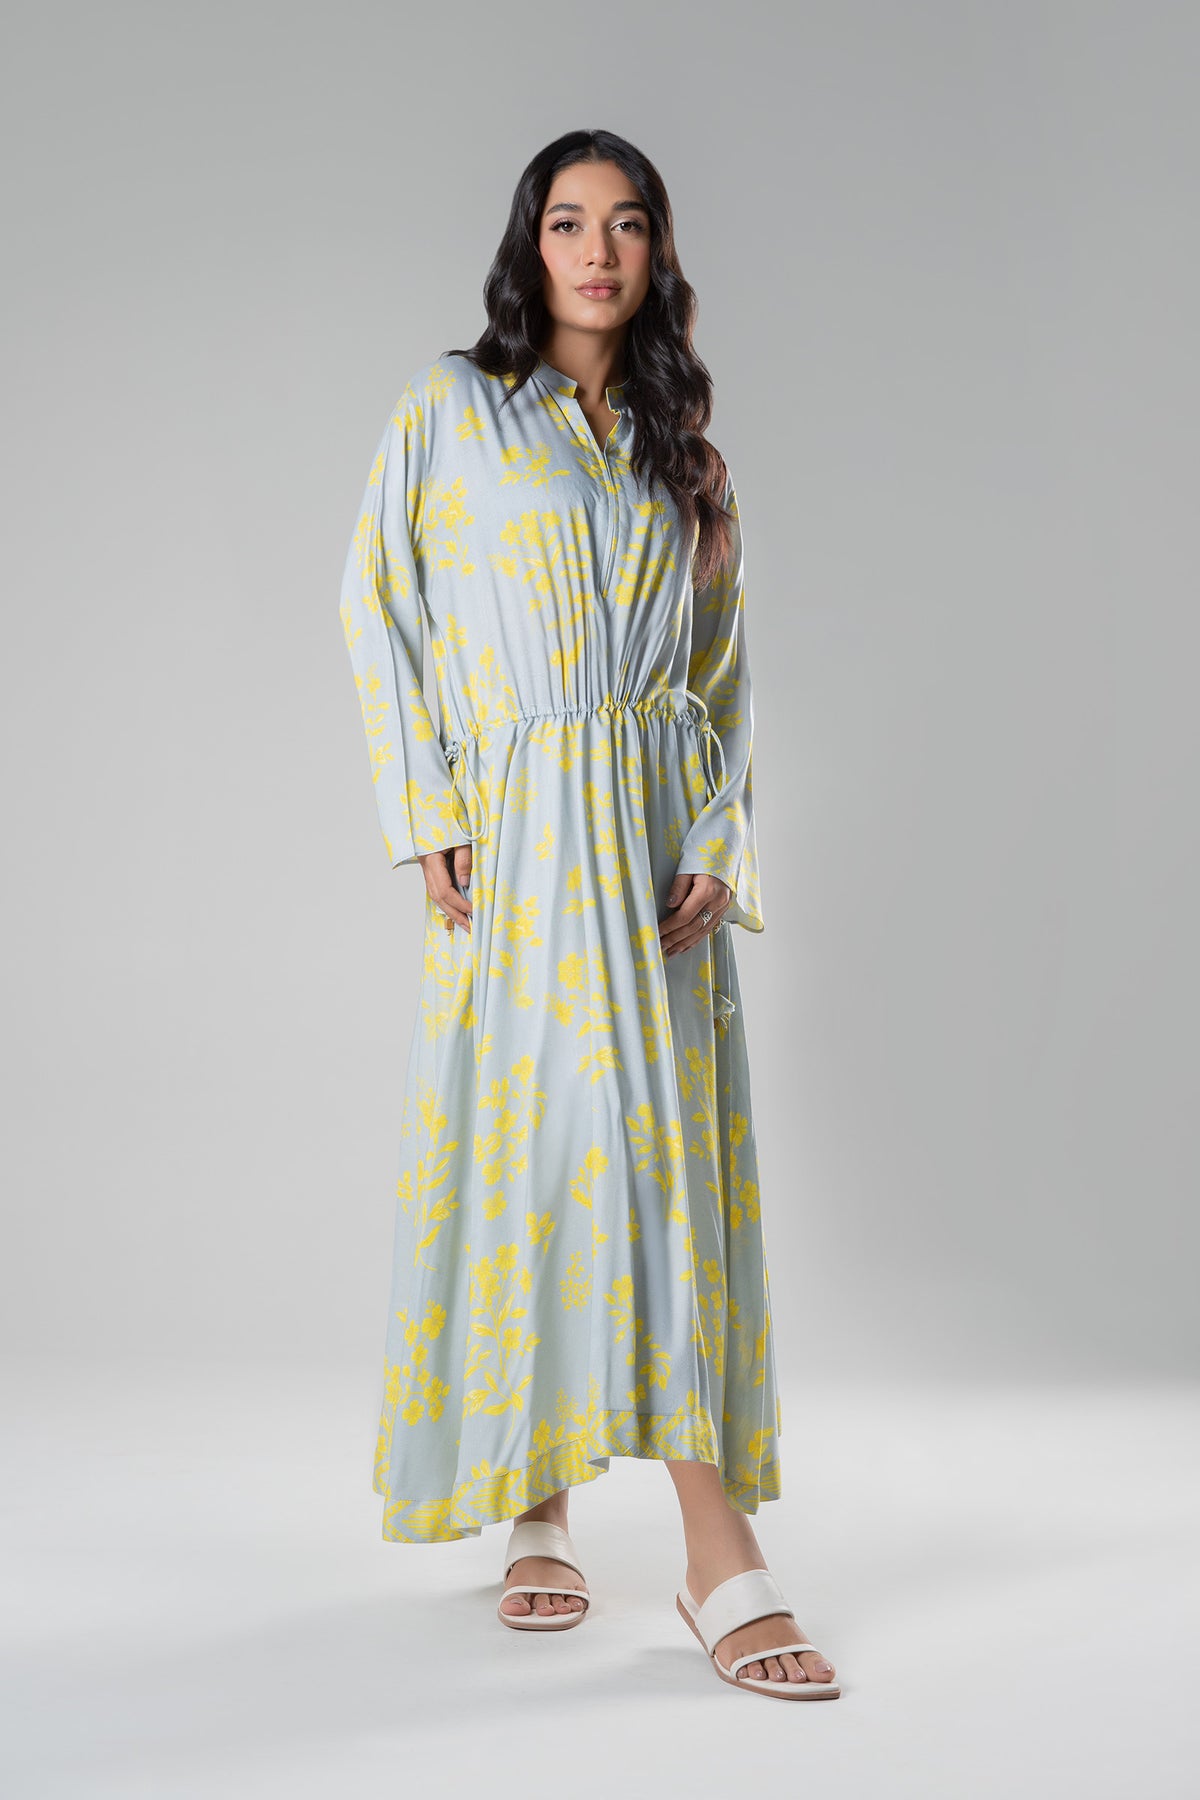
yellow multi floral print long sleeve maxi dress